Forgotten Worlds

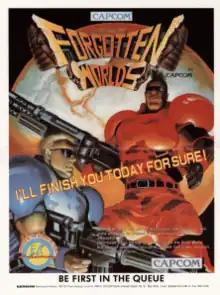
Promotional poster for "Forgotten Worlds"

, originally titled , is a 1988 side-scrolling shooter video game developed and published by Capcom for arcades. It is notable for being the first title released by Capcom for their CP System arcade game hardware.